Seven Seas to Calais

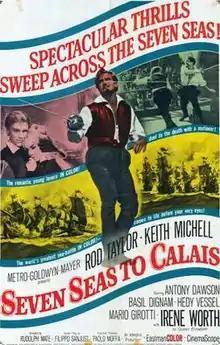
US theatrical release poster

Seven Seas to Calais is a 1962 Italian adventure film in Eastmancolor and CinemaScope, produced by Paolo Moffa, directed by Rudolph Maté (his final film) and Primo Zeglio, that stars Rod Taylor, Keith Michell, and Edy Vessel. The film depicts the career of Britain's Sir Francis Drake.